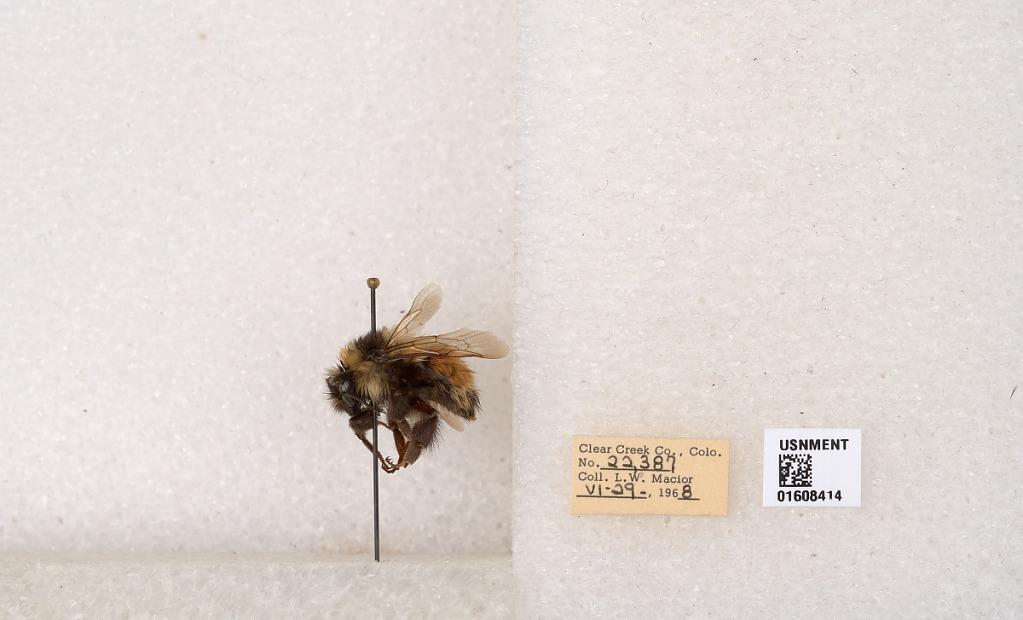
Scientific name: Bombus (Pyrobombus) sylvicola Kirby
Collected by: L. Macior
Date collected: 1968-6-29
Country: United States
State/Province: Colorado
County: Clear Creek
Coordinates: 39.6891, -105.644